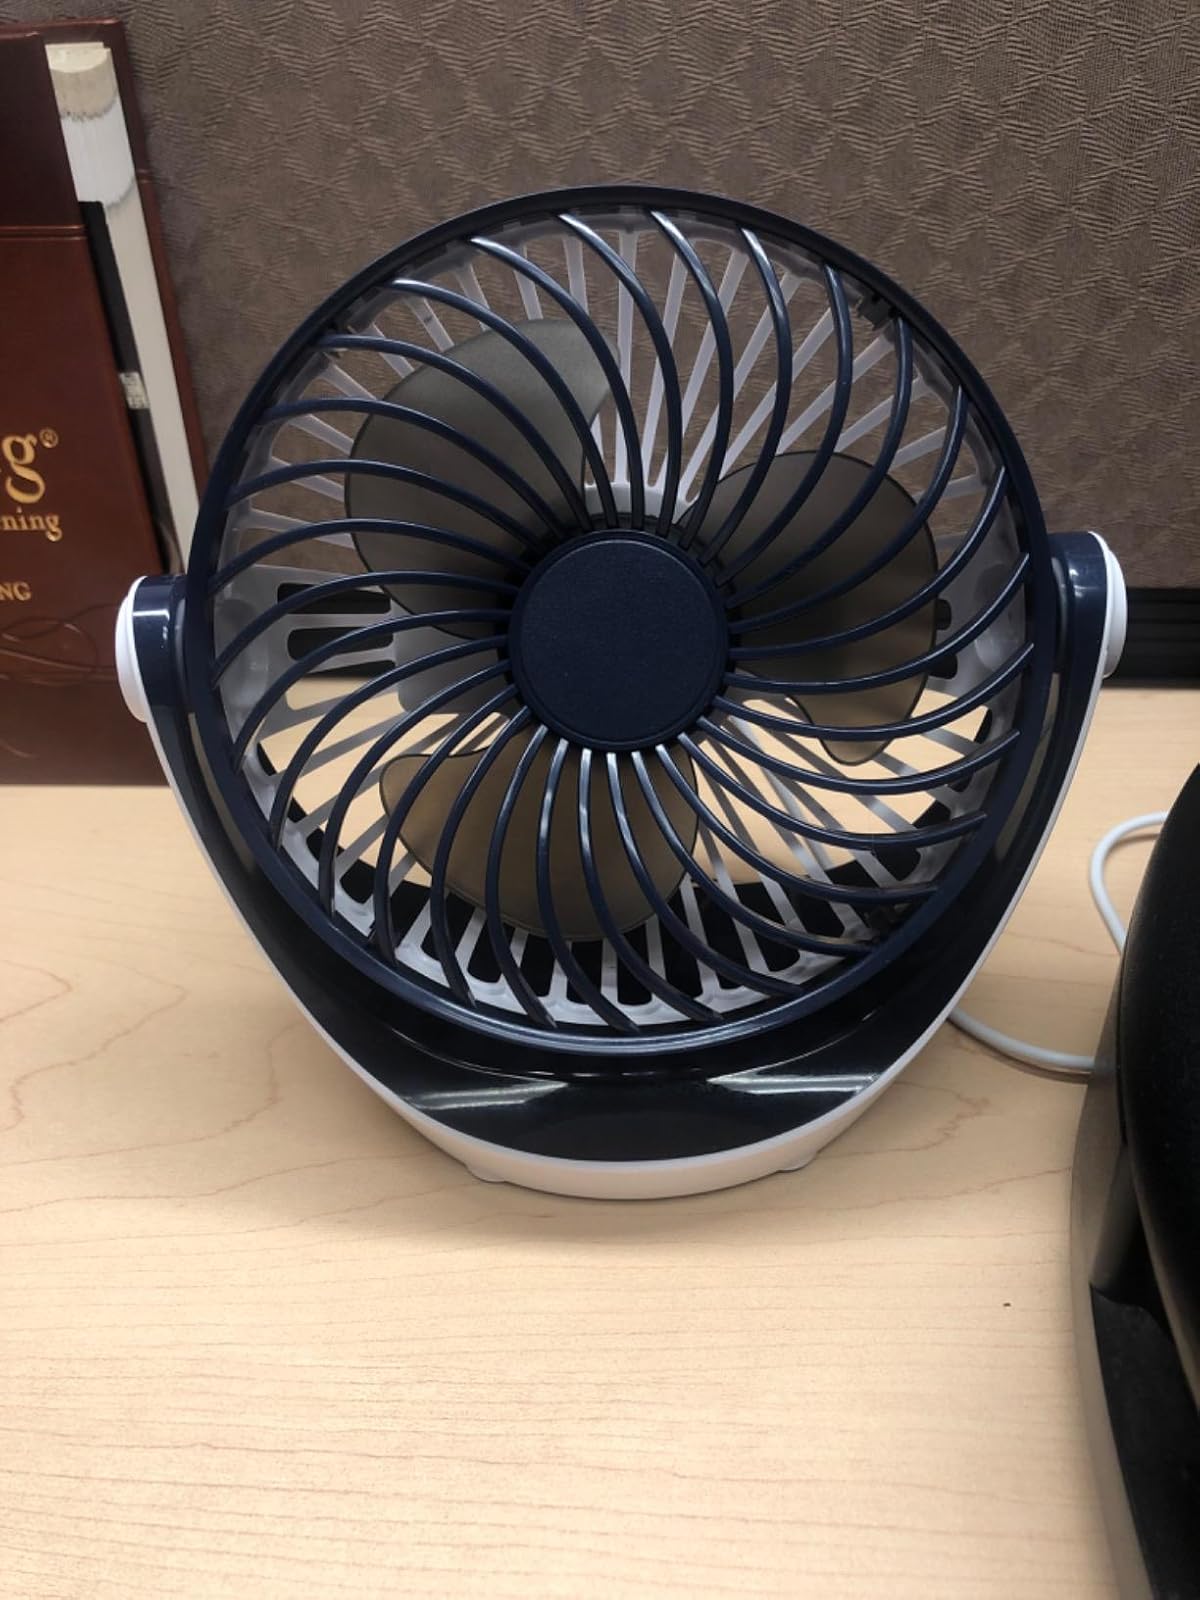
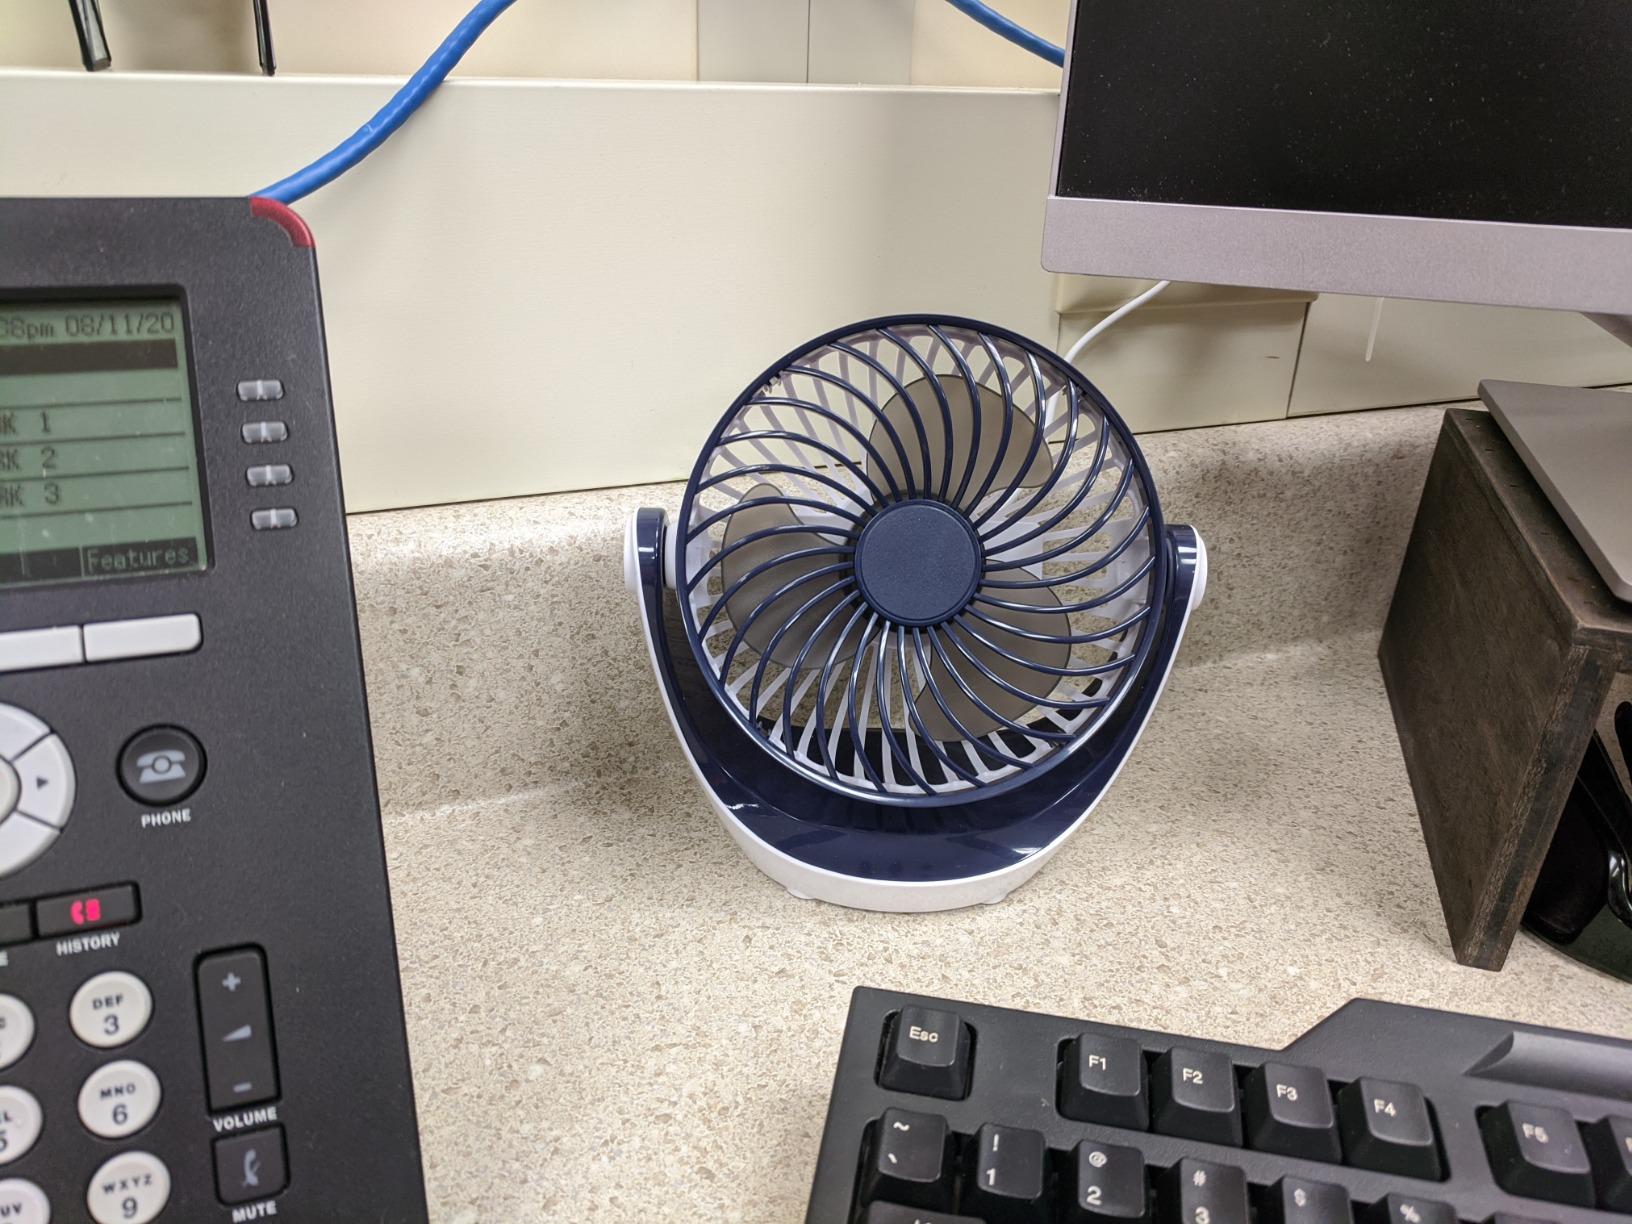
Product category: fan
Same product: yes